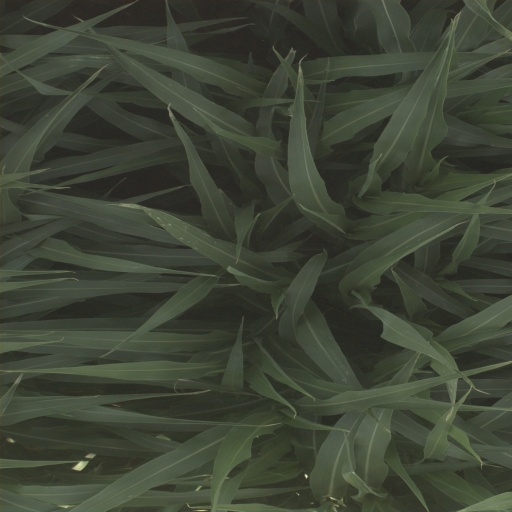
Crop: sorghum